Visual art of Singapore

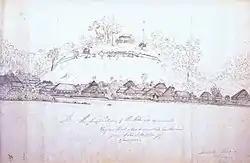
Philip Jackson, "A View of Singapore from the Sea", June 1823, Pencil sketch

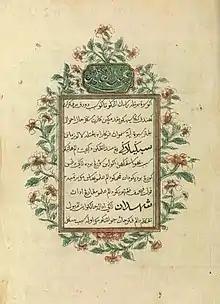

The earliest visual records of Singapore as a British settlement are 19th century images produced for marine coastal surveying. One of the earliest is "Singapore from the Rocky Point, 1819", a wash drawing by John Michael Houghton, a midshipman on board the HMS Discovery, part of the naval escort accompanying Raffles on his journey to Singapore in 1819. Created when Raffles first set foot on Singapore, it is one of 41 drawings from the Houghton Album, a compilation of views drawn by Houghton. Other early hydrographic sketches include Philip Jackson's "A View of Singapore from the Sea," dated 1823, and others by an unknown draughtsman on a marine ship accompanying Raffles during his survey of Karimun Islands, "Sketch of the Land round Singapore Harbour", dated February 1819, and "Sketch of the Settlement of Singapore at anchor in 4 fathoms", dated April 1819.